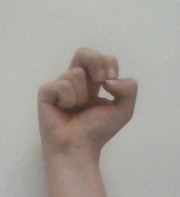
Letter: gaaf